Pinniped

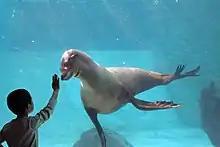
Captive sea lion at Kobe Oji Zoo Kobe, Japan

Non-vocal communication is not as common in pinnipeds as in cetaceans. Nevertheless, when they feel threatened, hauled-out harbor seals and Baikal seals may slap themselves with their flippers to create a warning sound. Teeth chattering, hisses and exhalations are also made as aggressive warnings by pinnipeds. Visual displays also occur: Ross seals resting on the ice will show the stripes on their chests and bare their teeth to a perceived threat, while swimming Weddell seals will make an S-shaped posture to intimidate rivals under the ice. Male hooded seals use their inflatable nasal membranes to display to and attract females.